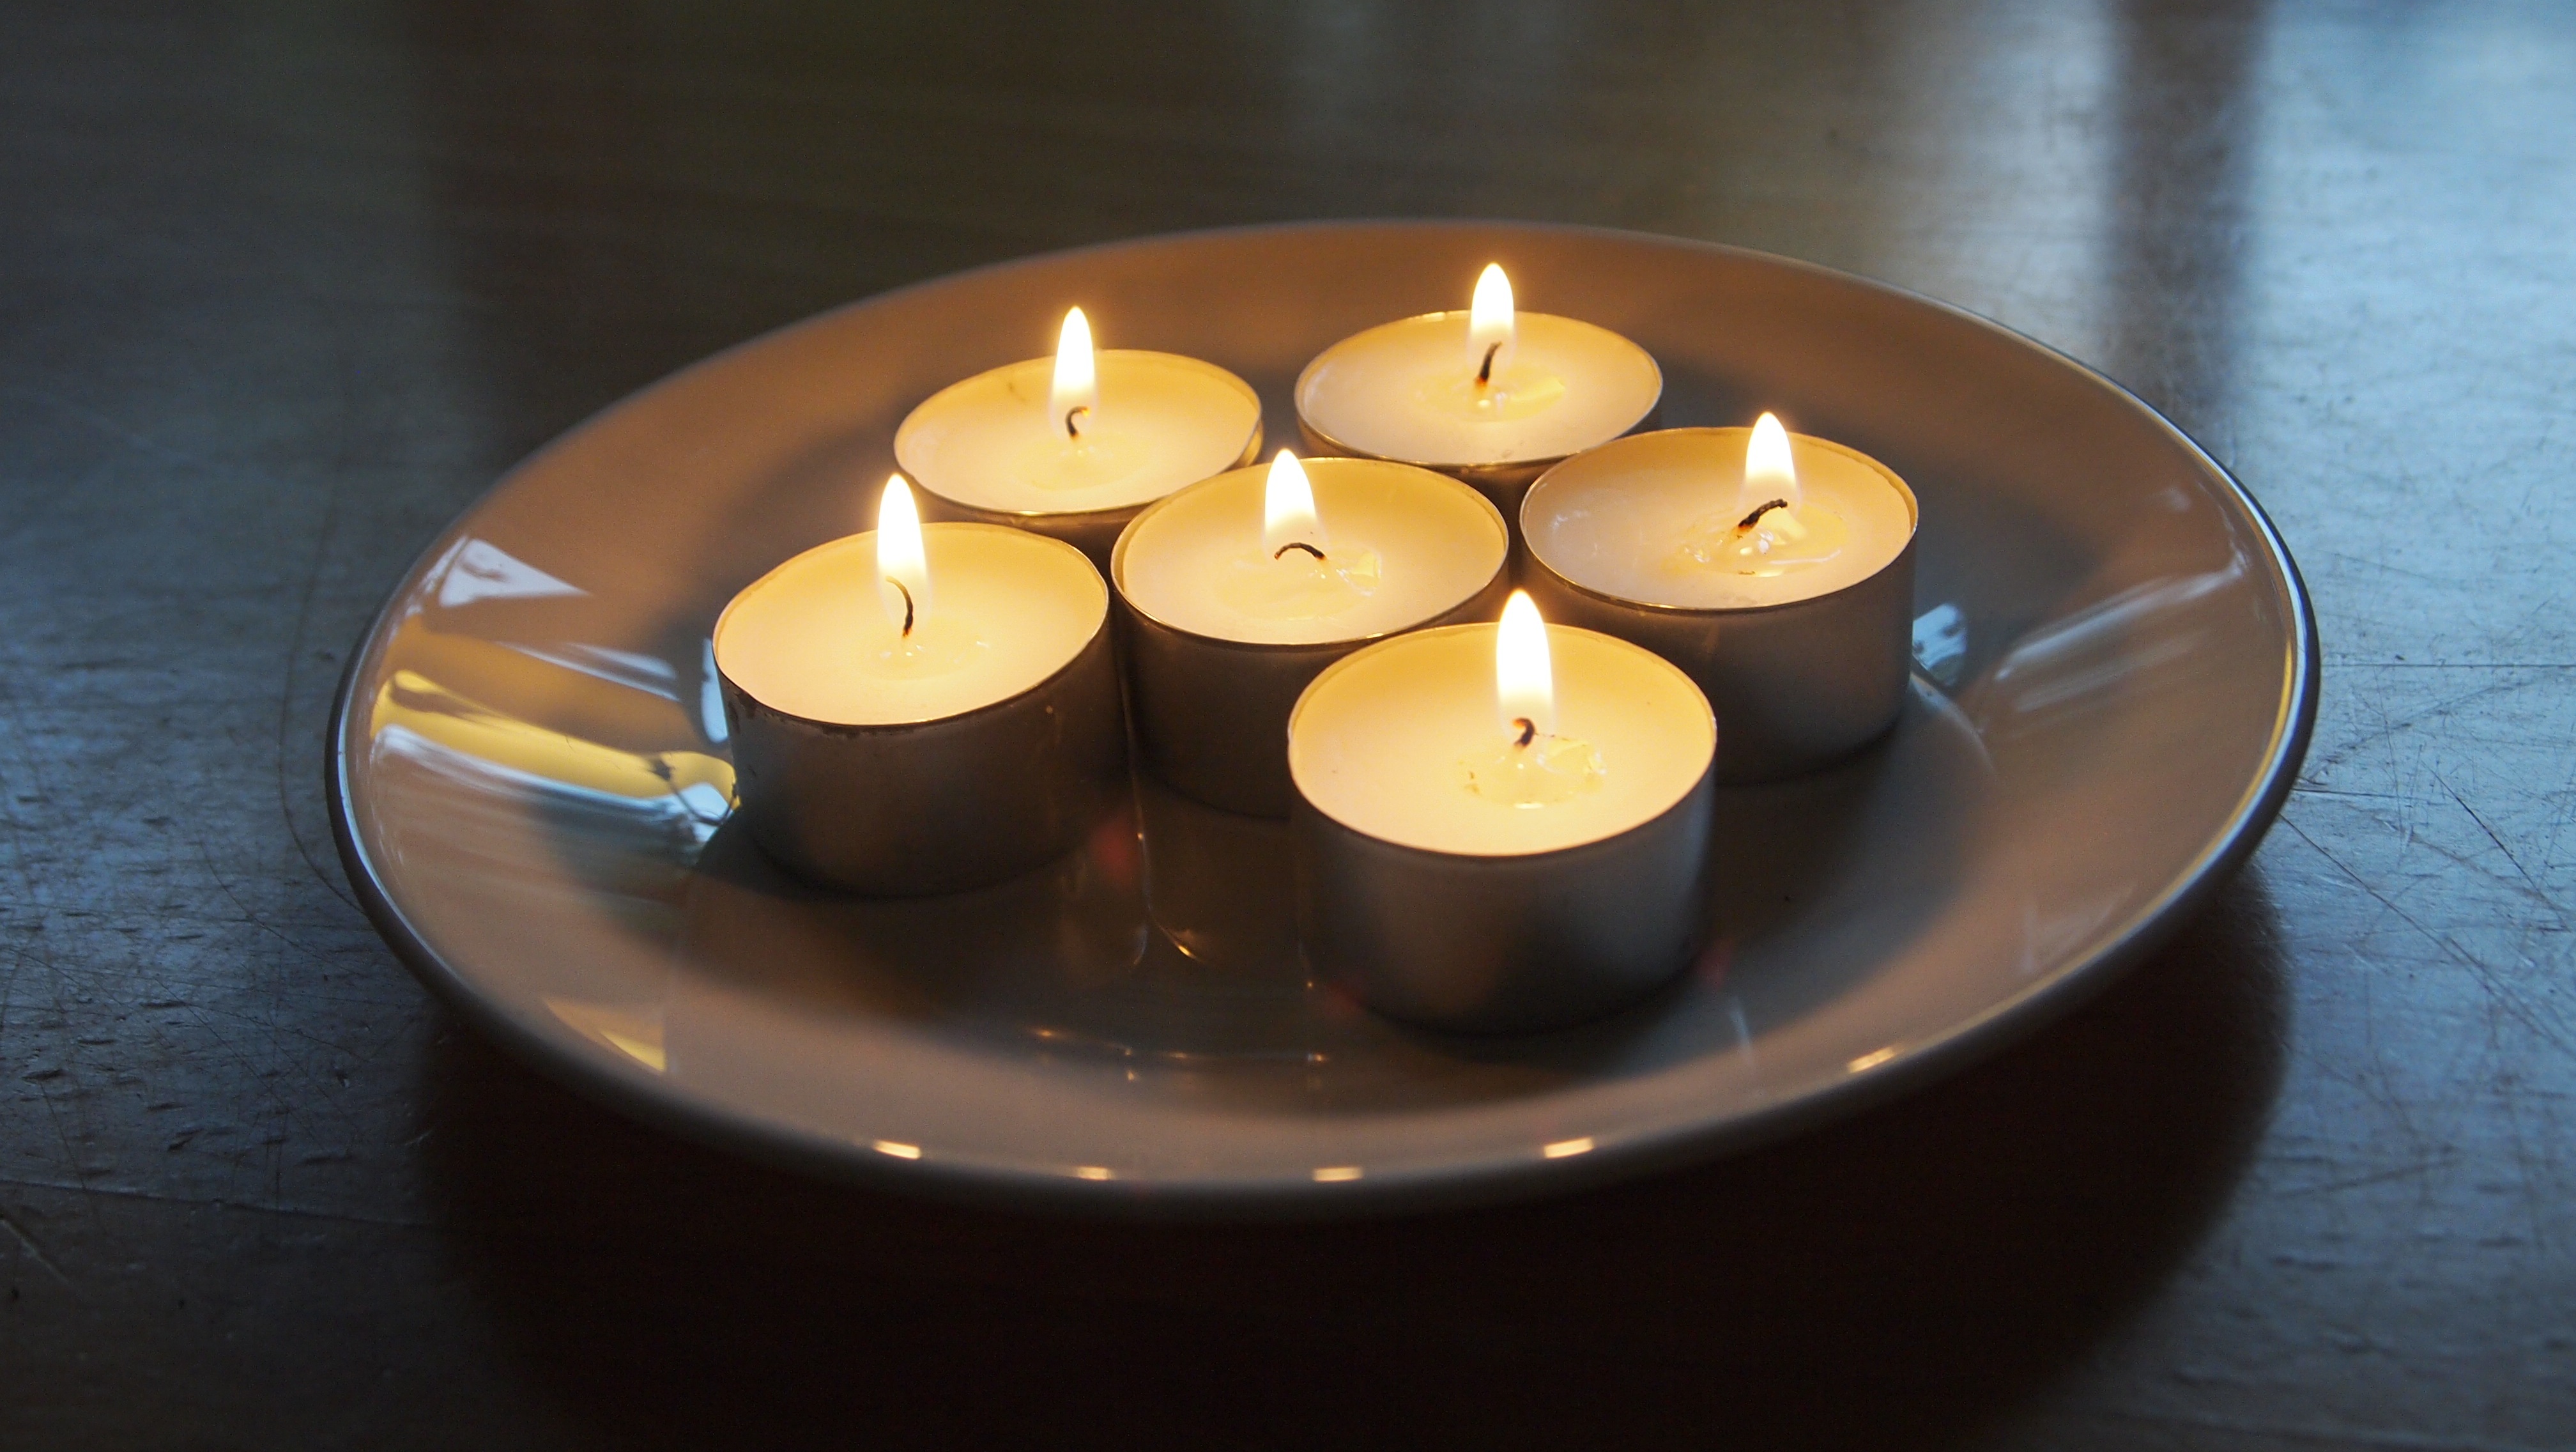
table, light, board, food, autumn, cosy, living room, candle, lighting, exposure, candles, tea light, shape